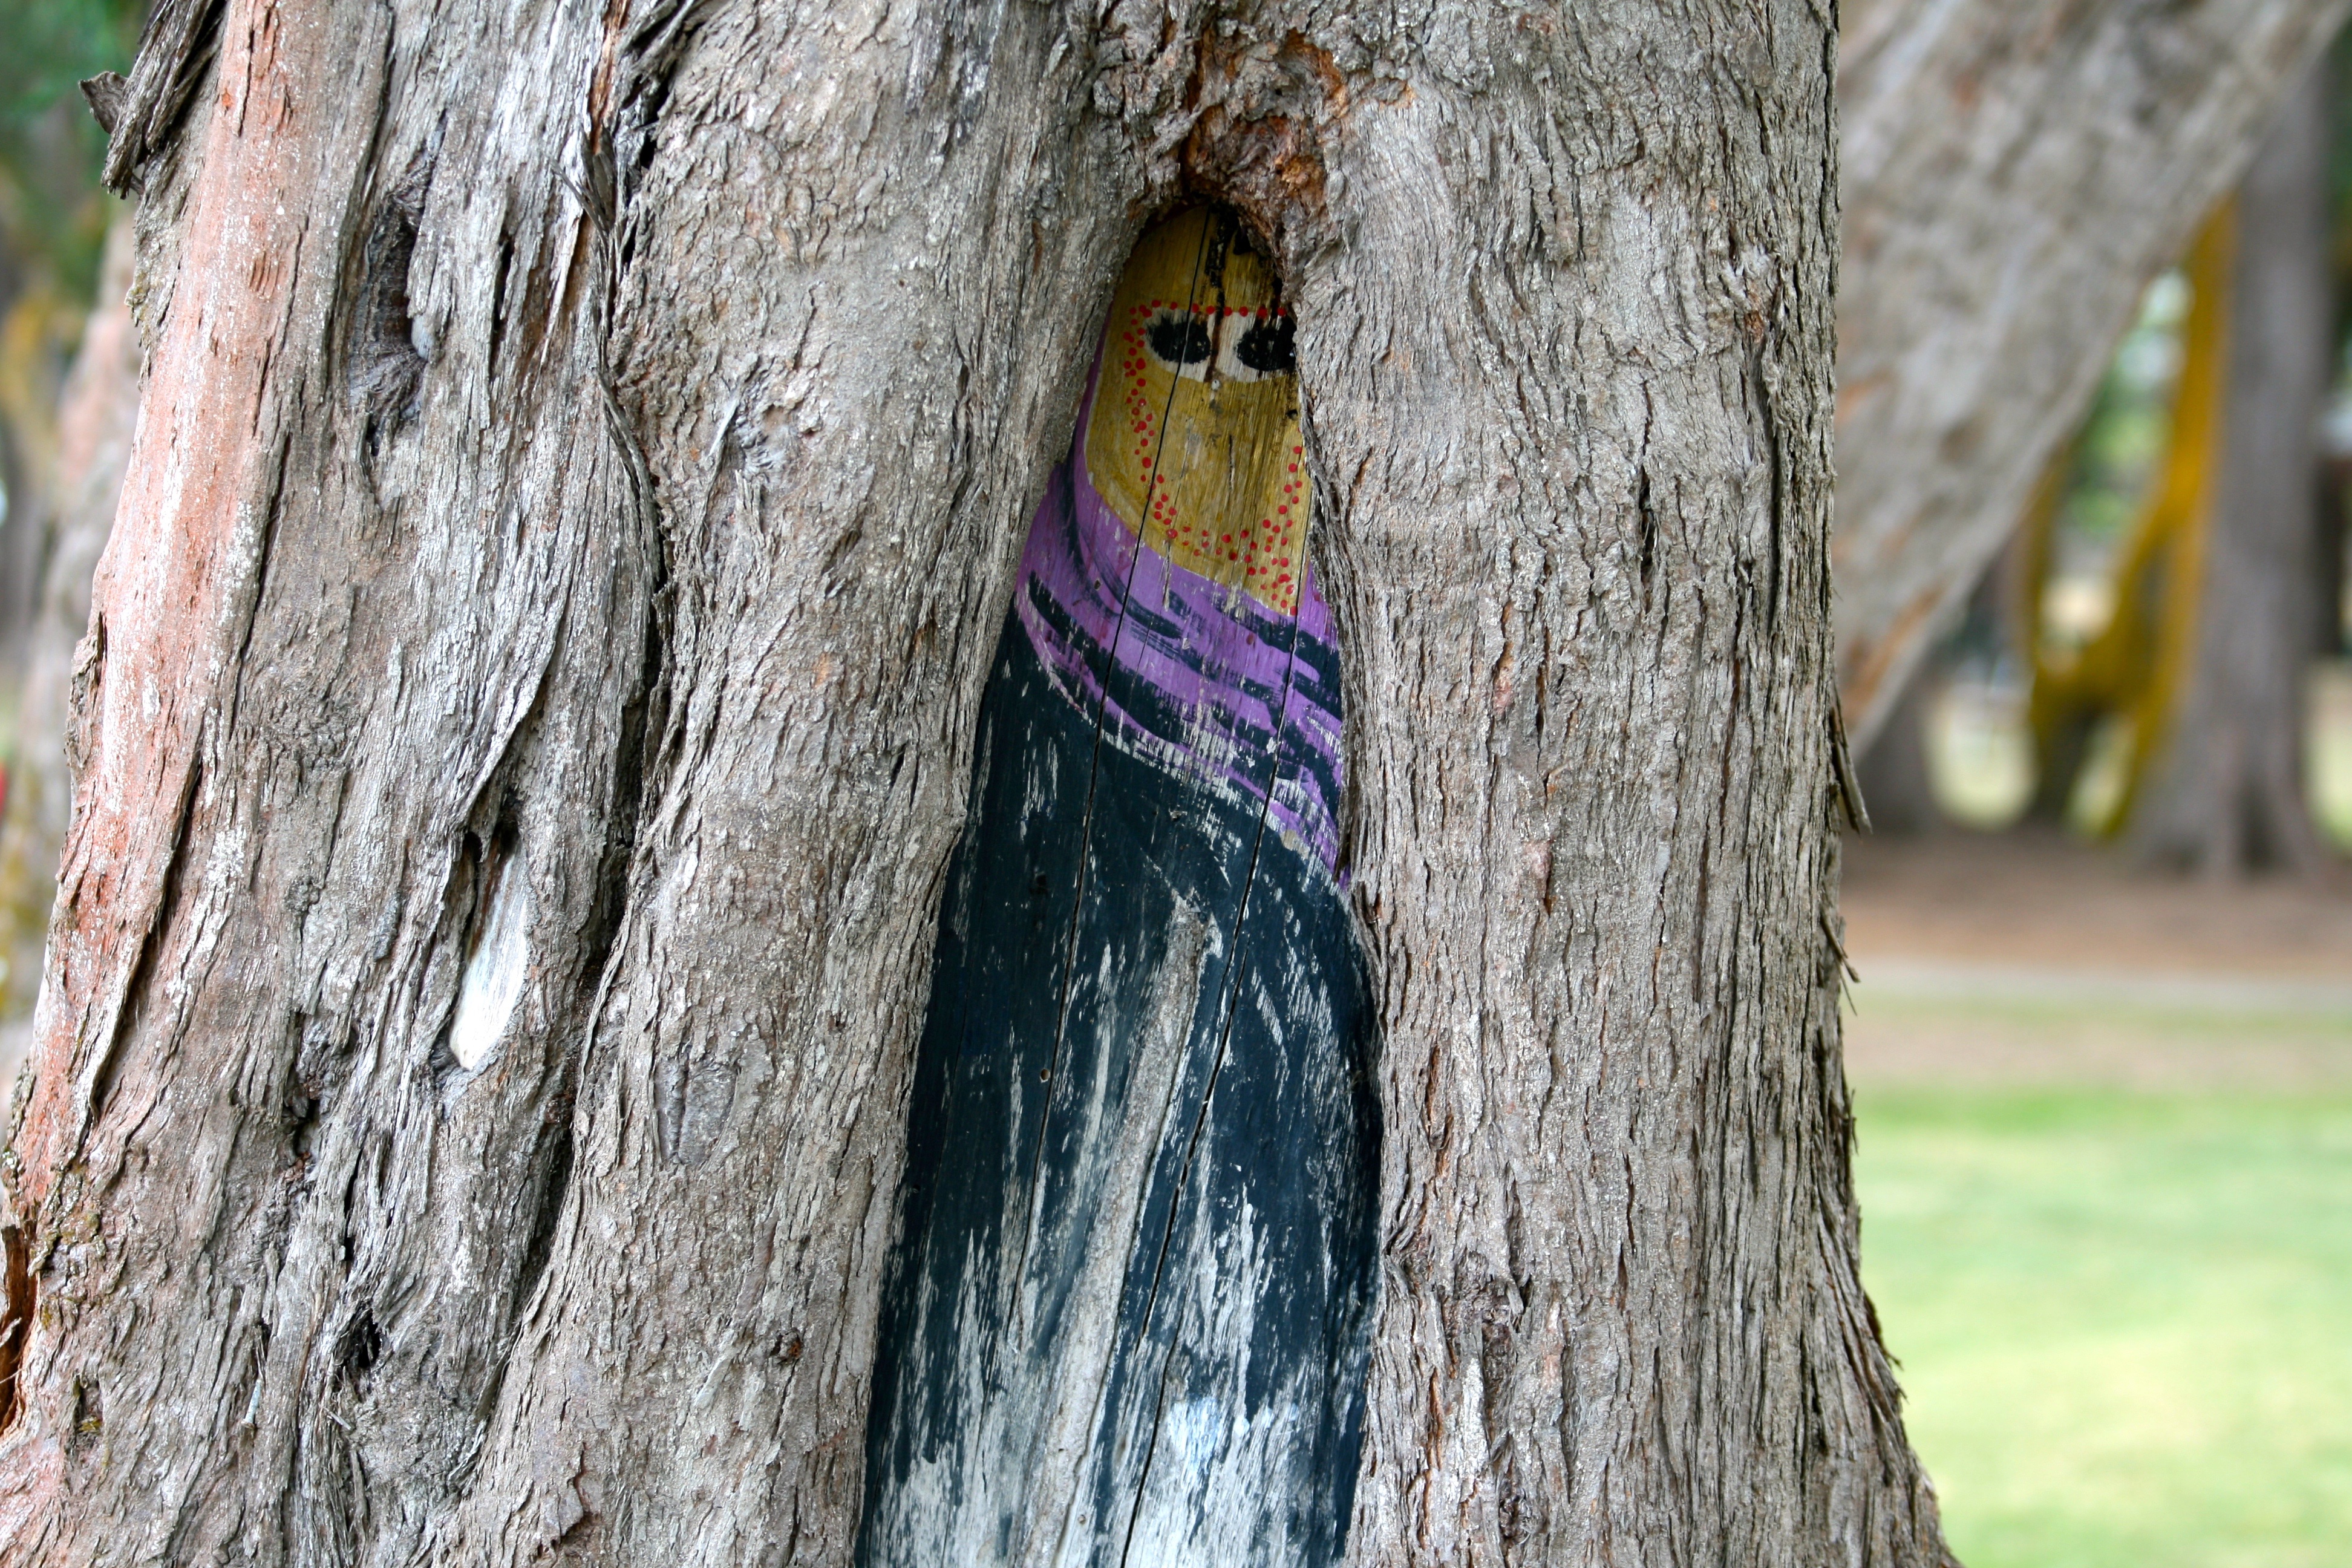
tree, nature, grass, branch, bird, plant, wood, trunk, natural, park, artwork, outdoors, art, drawing, woody plant